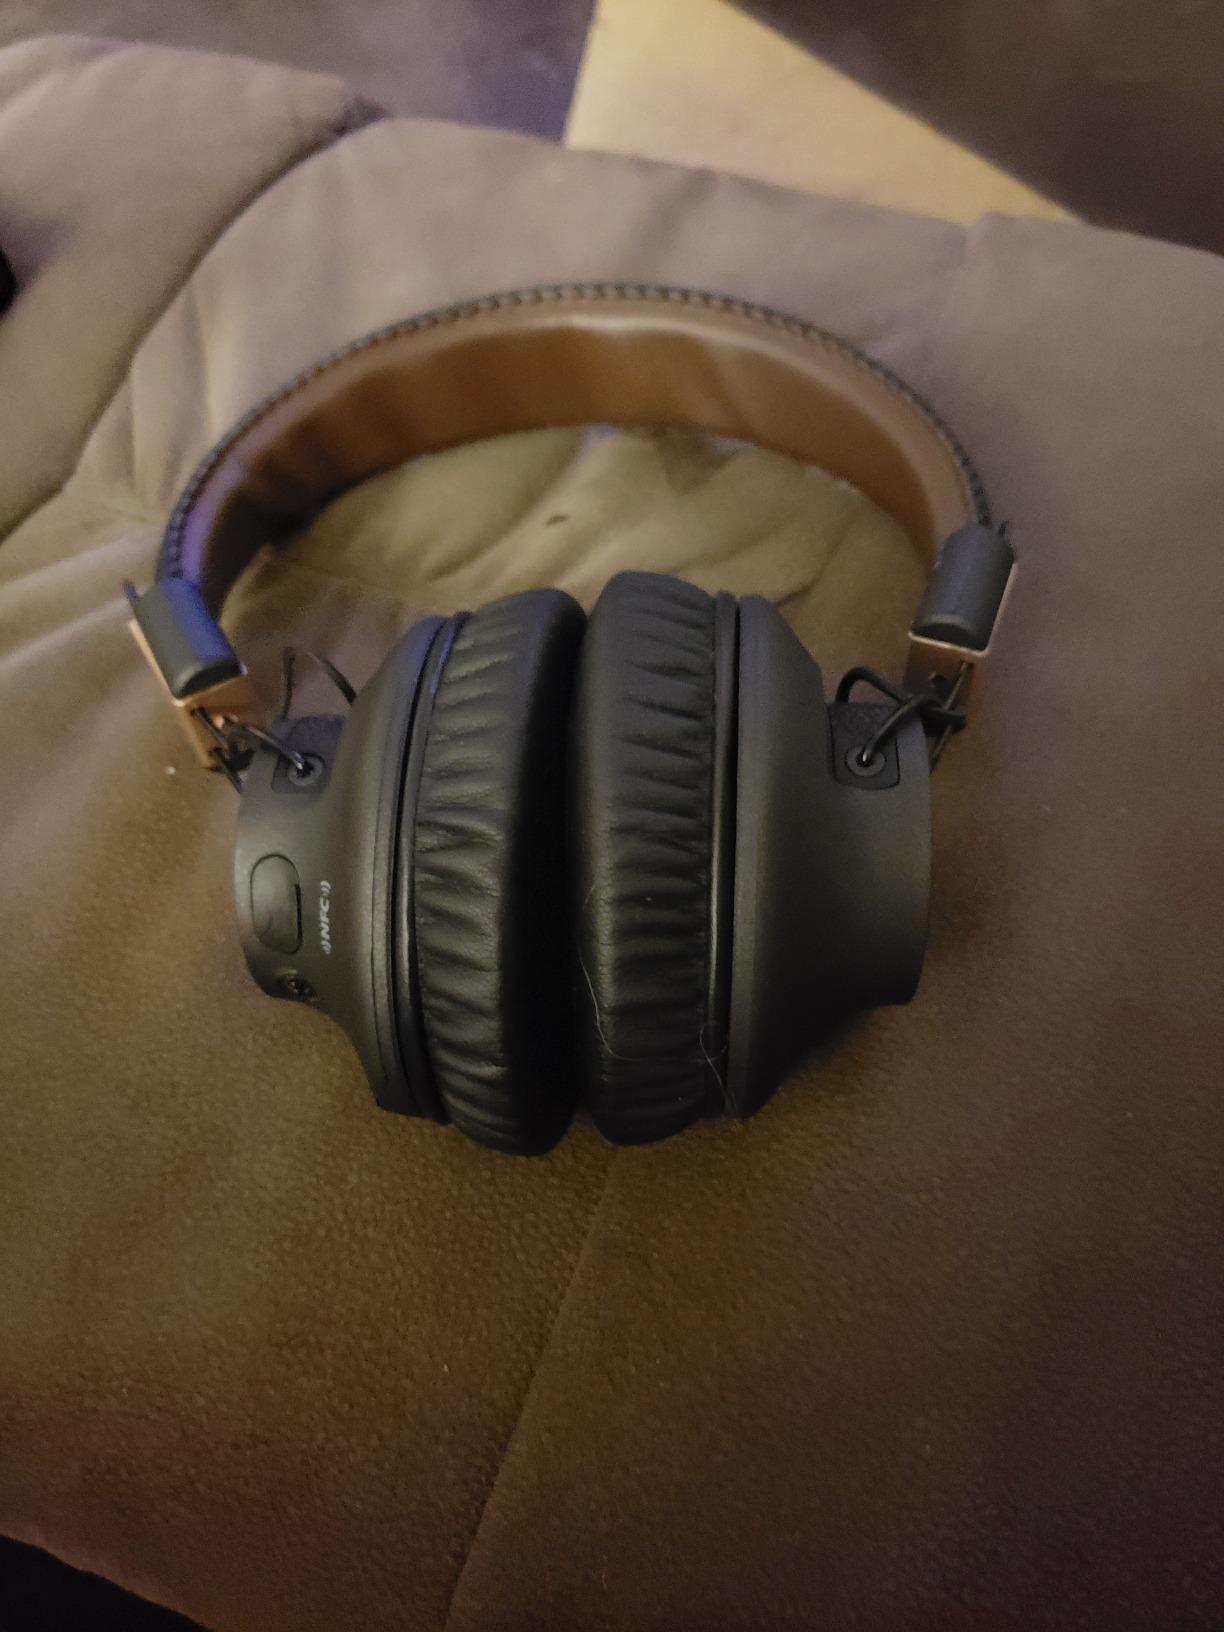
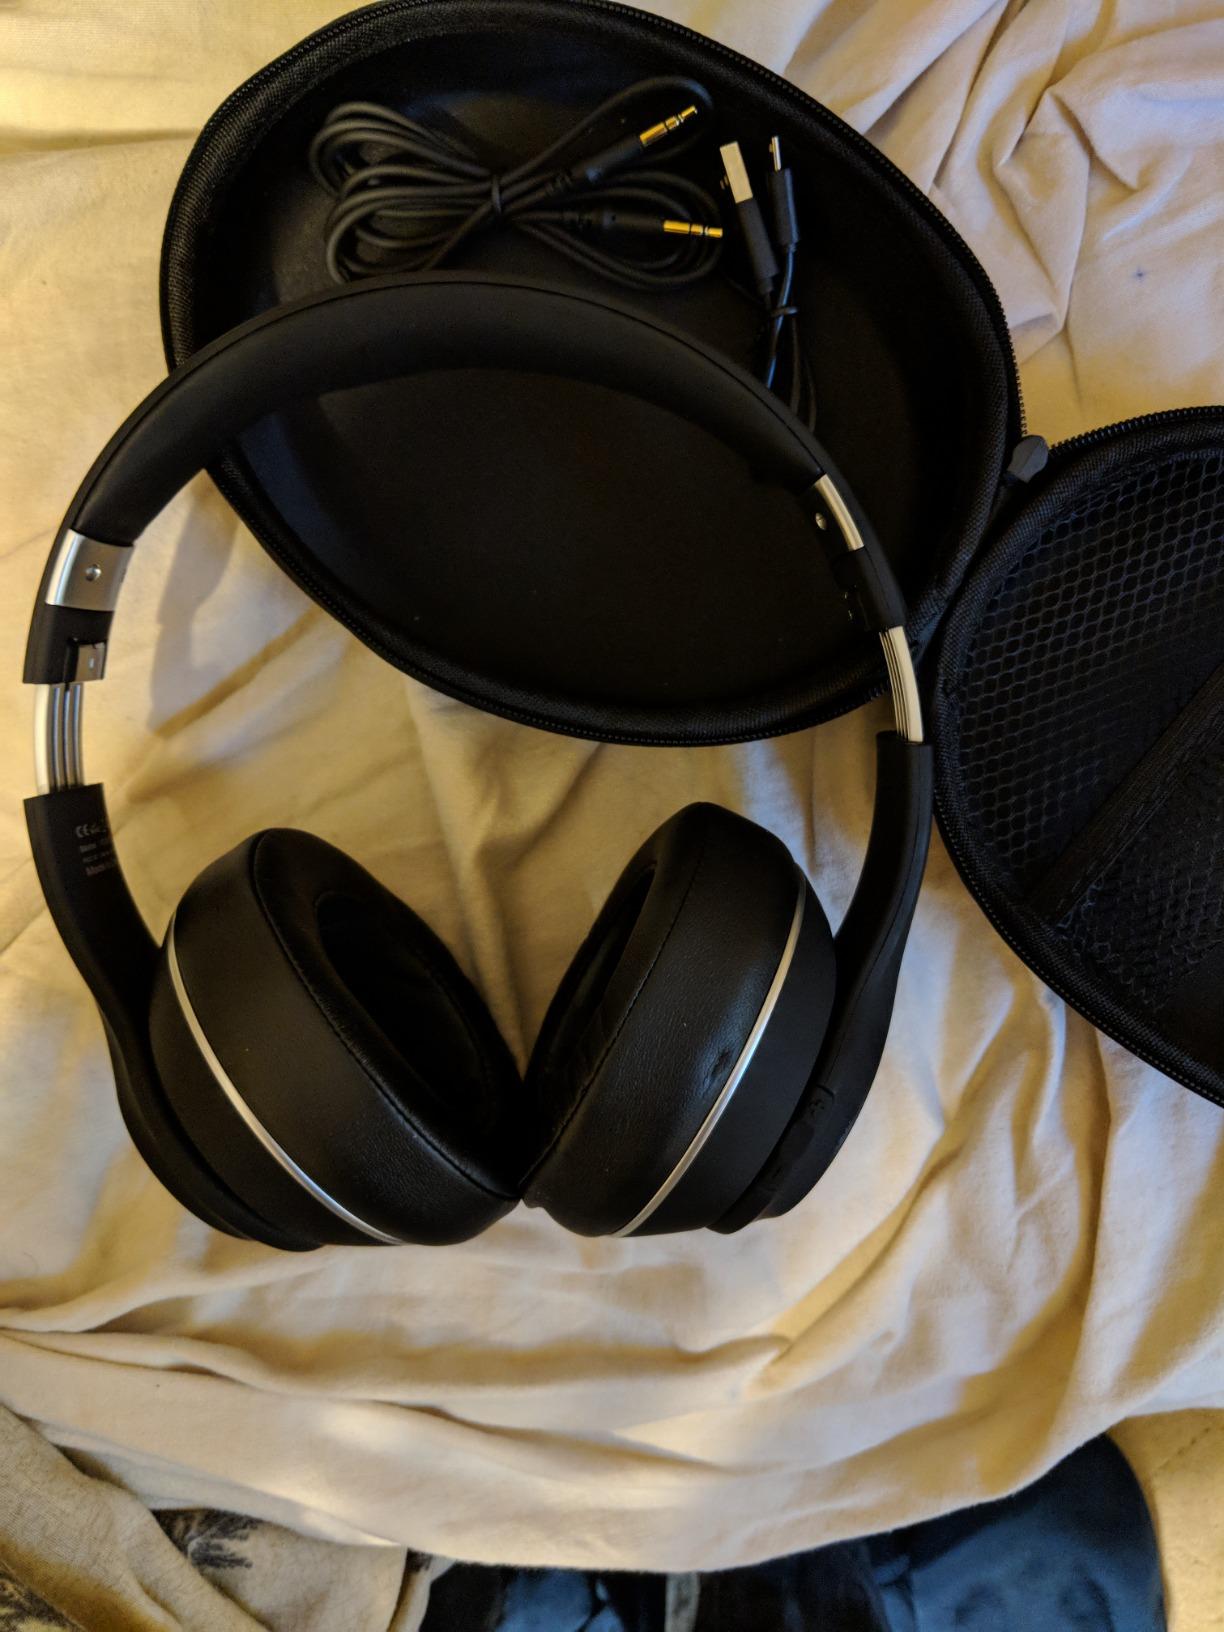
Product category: headphones
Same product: no